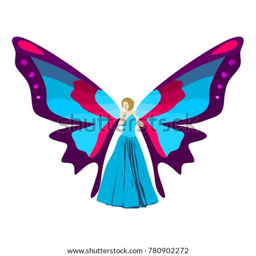
colorful butterfly with the body of a young woman in blue evening dress .